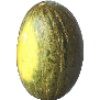
Label: melon_piel_de_sapo